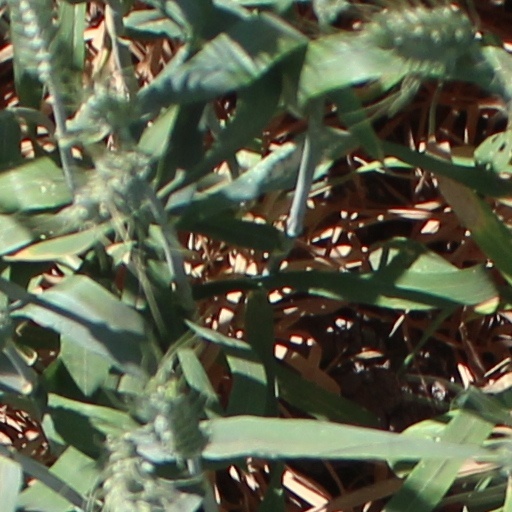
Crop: wheat